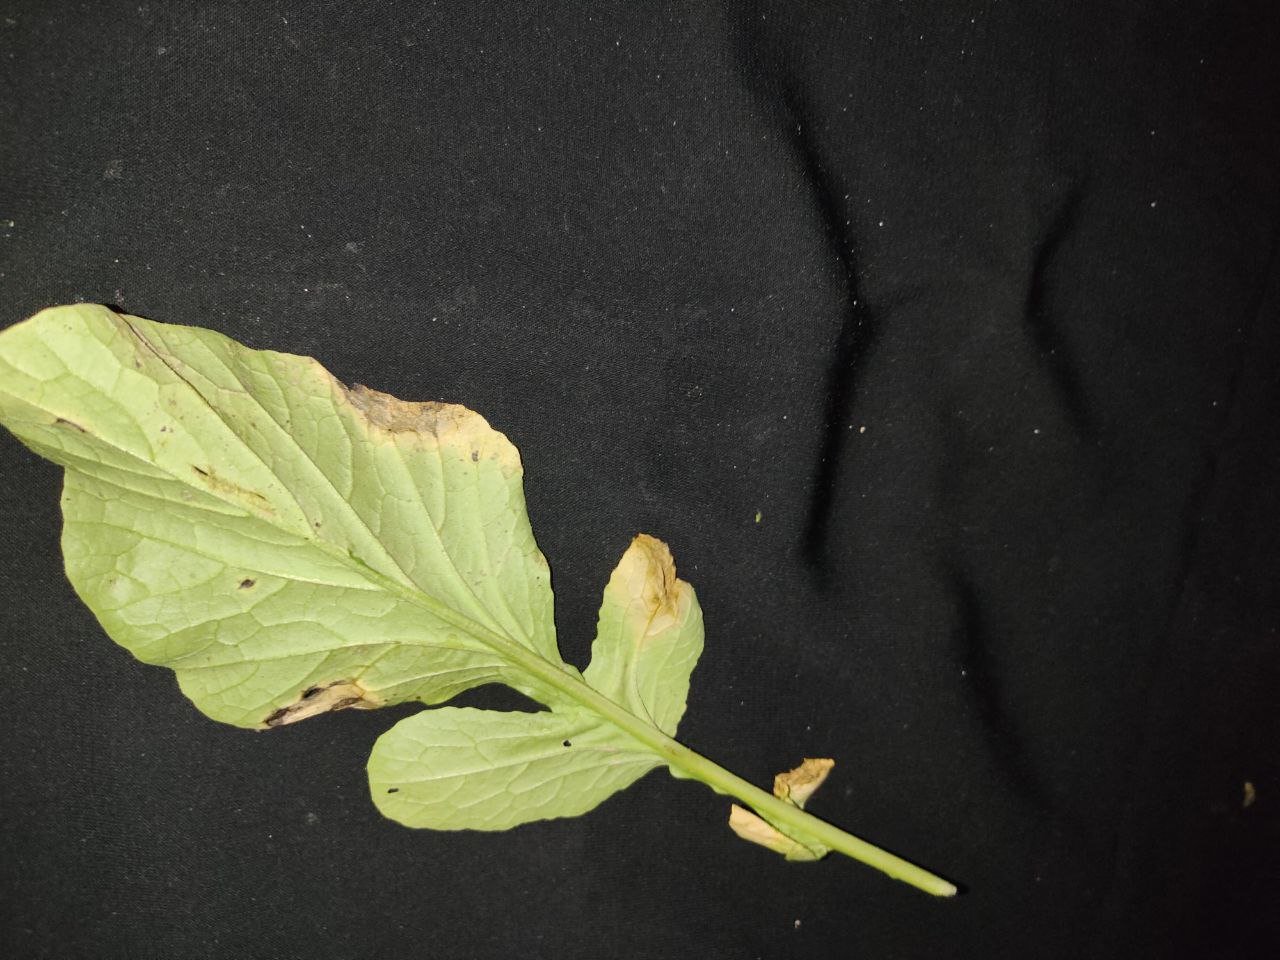
Label: Downey mildew